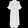
Label: Dress